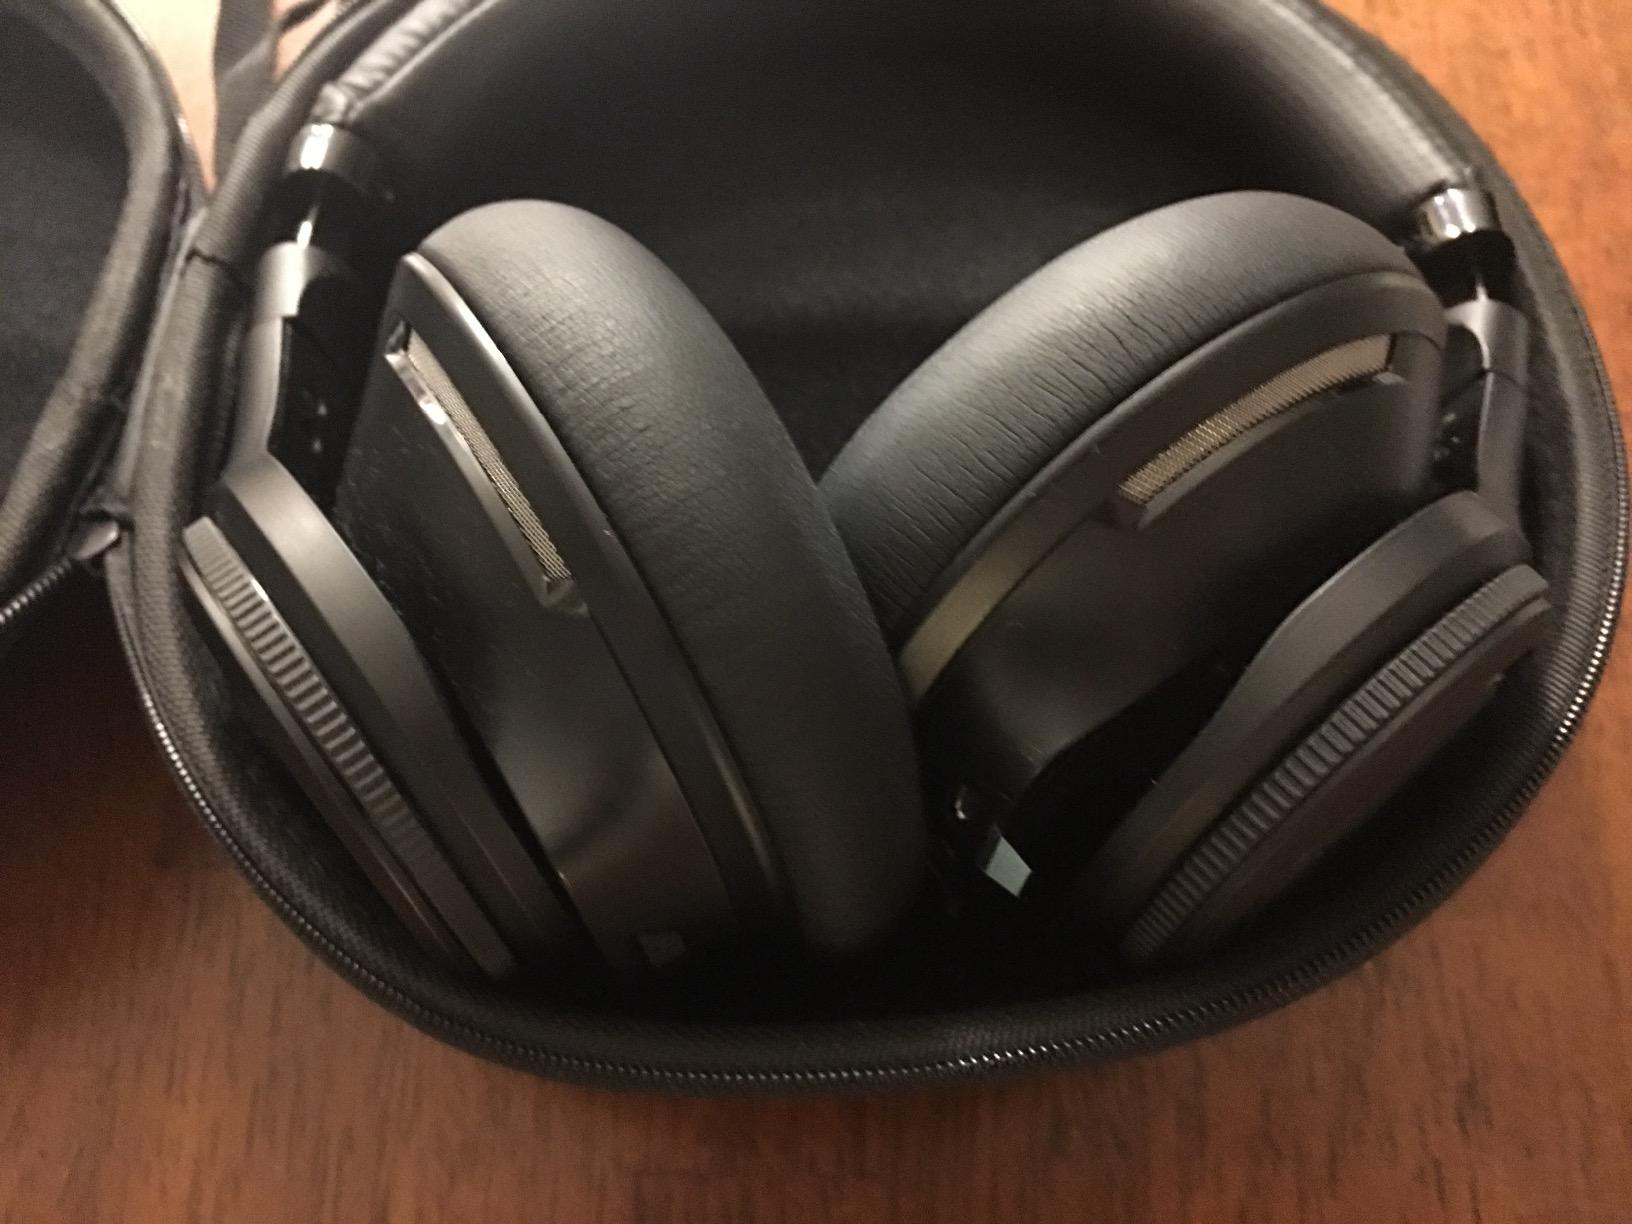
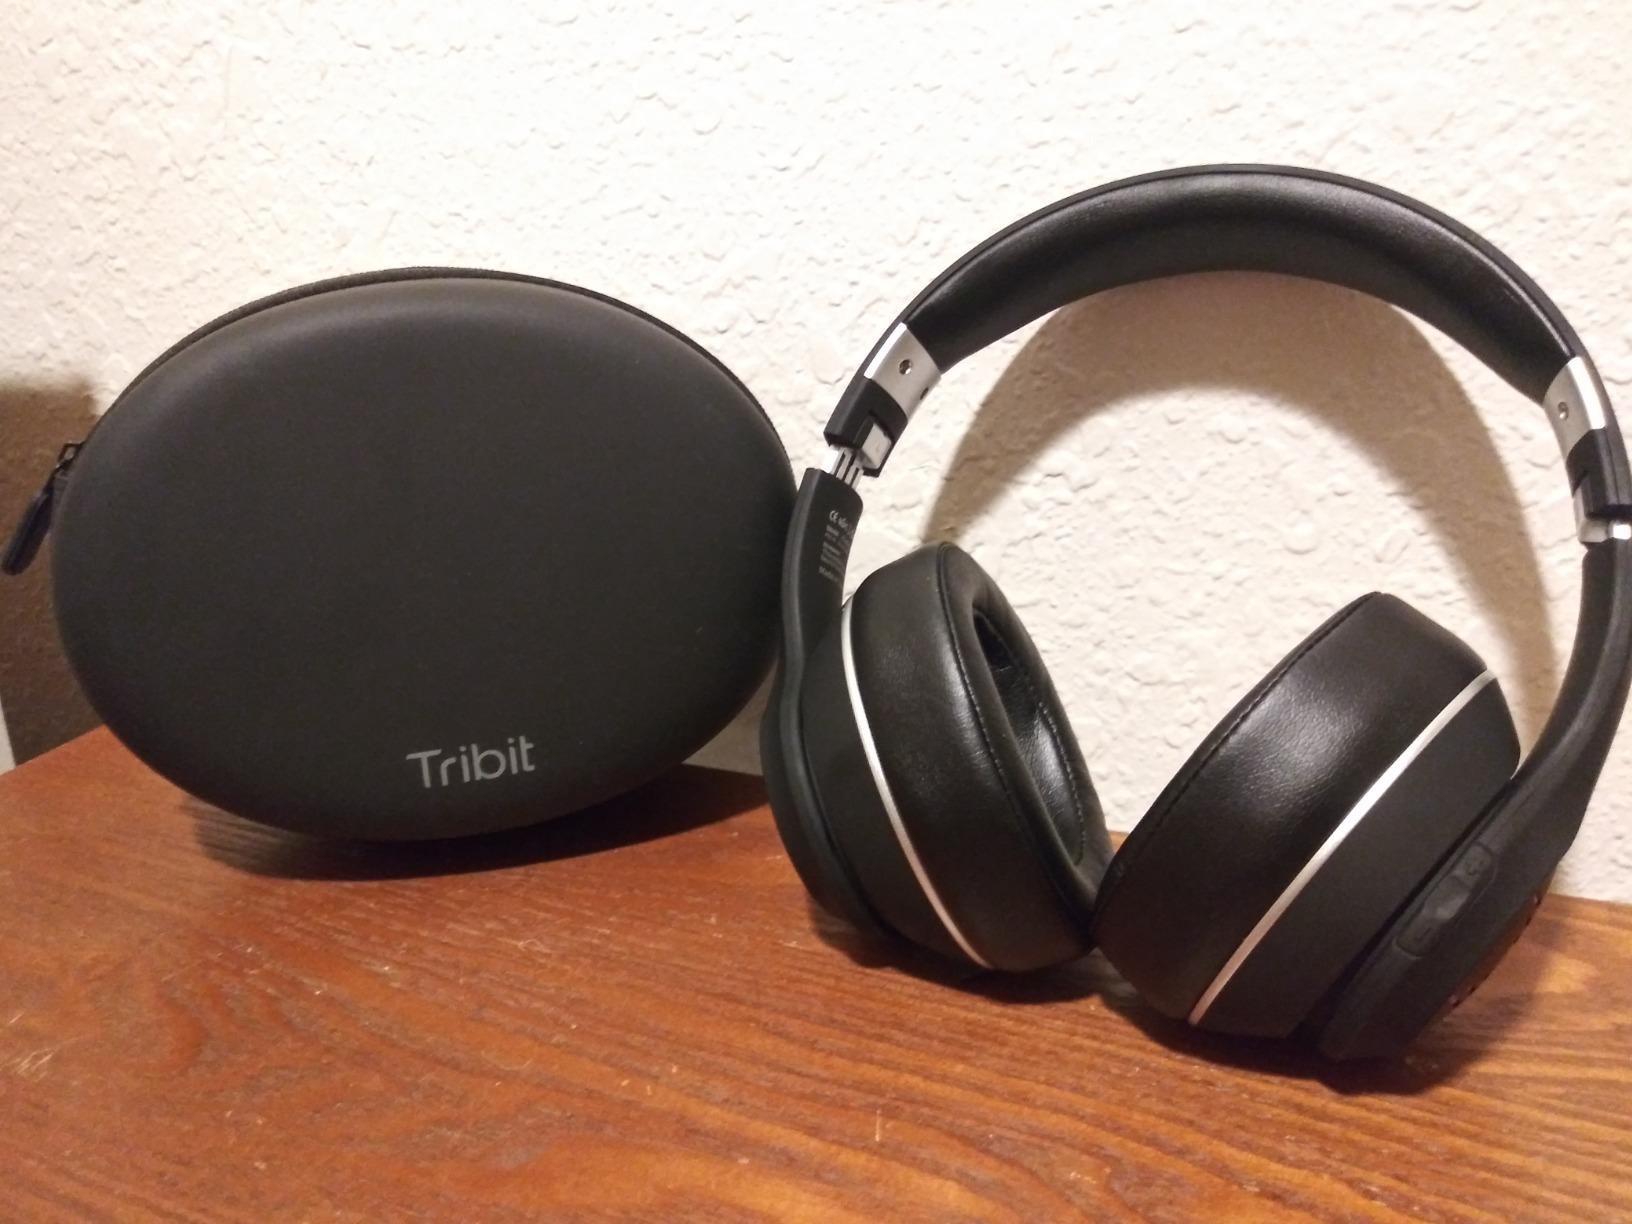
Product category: headphones
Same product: no